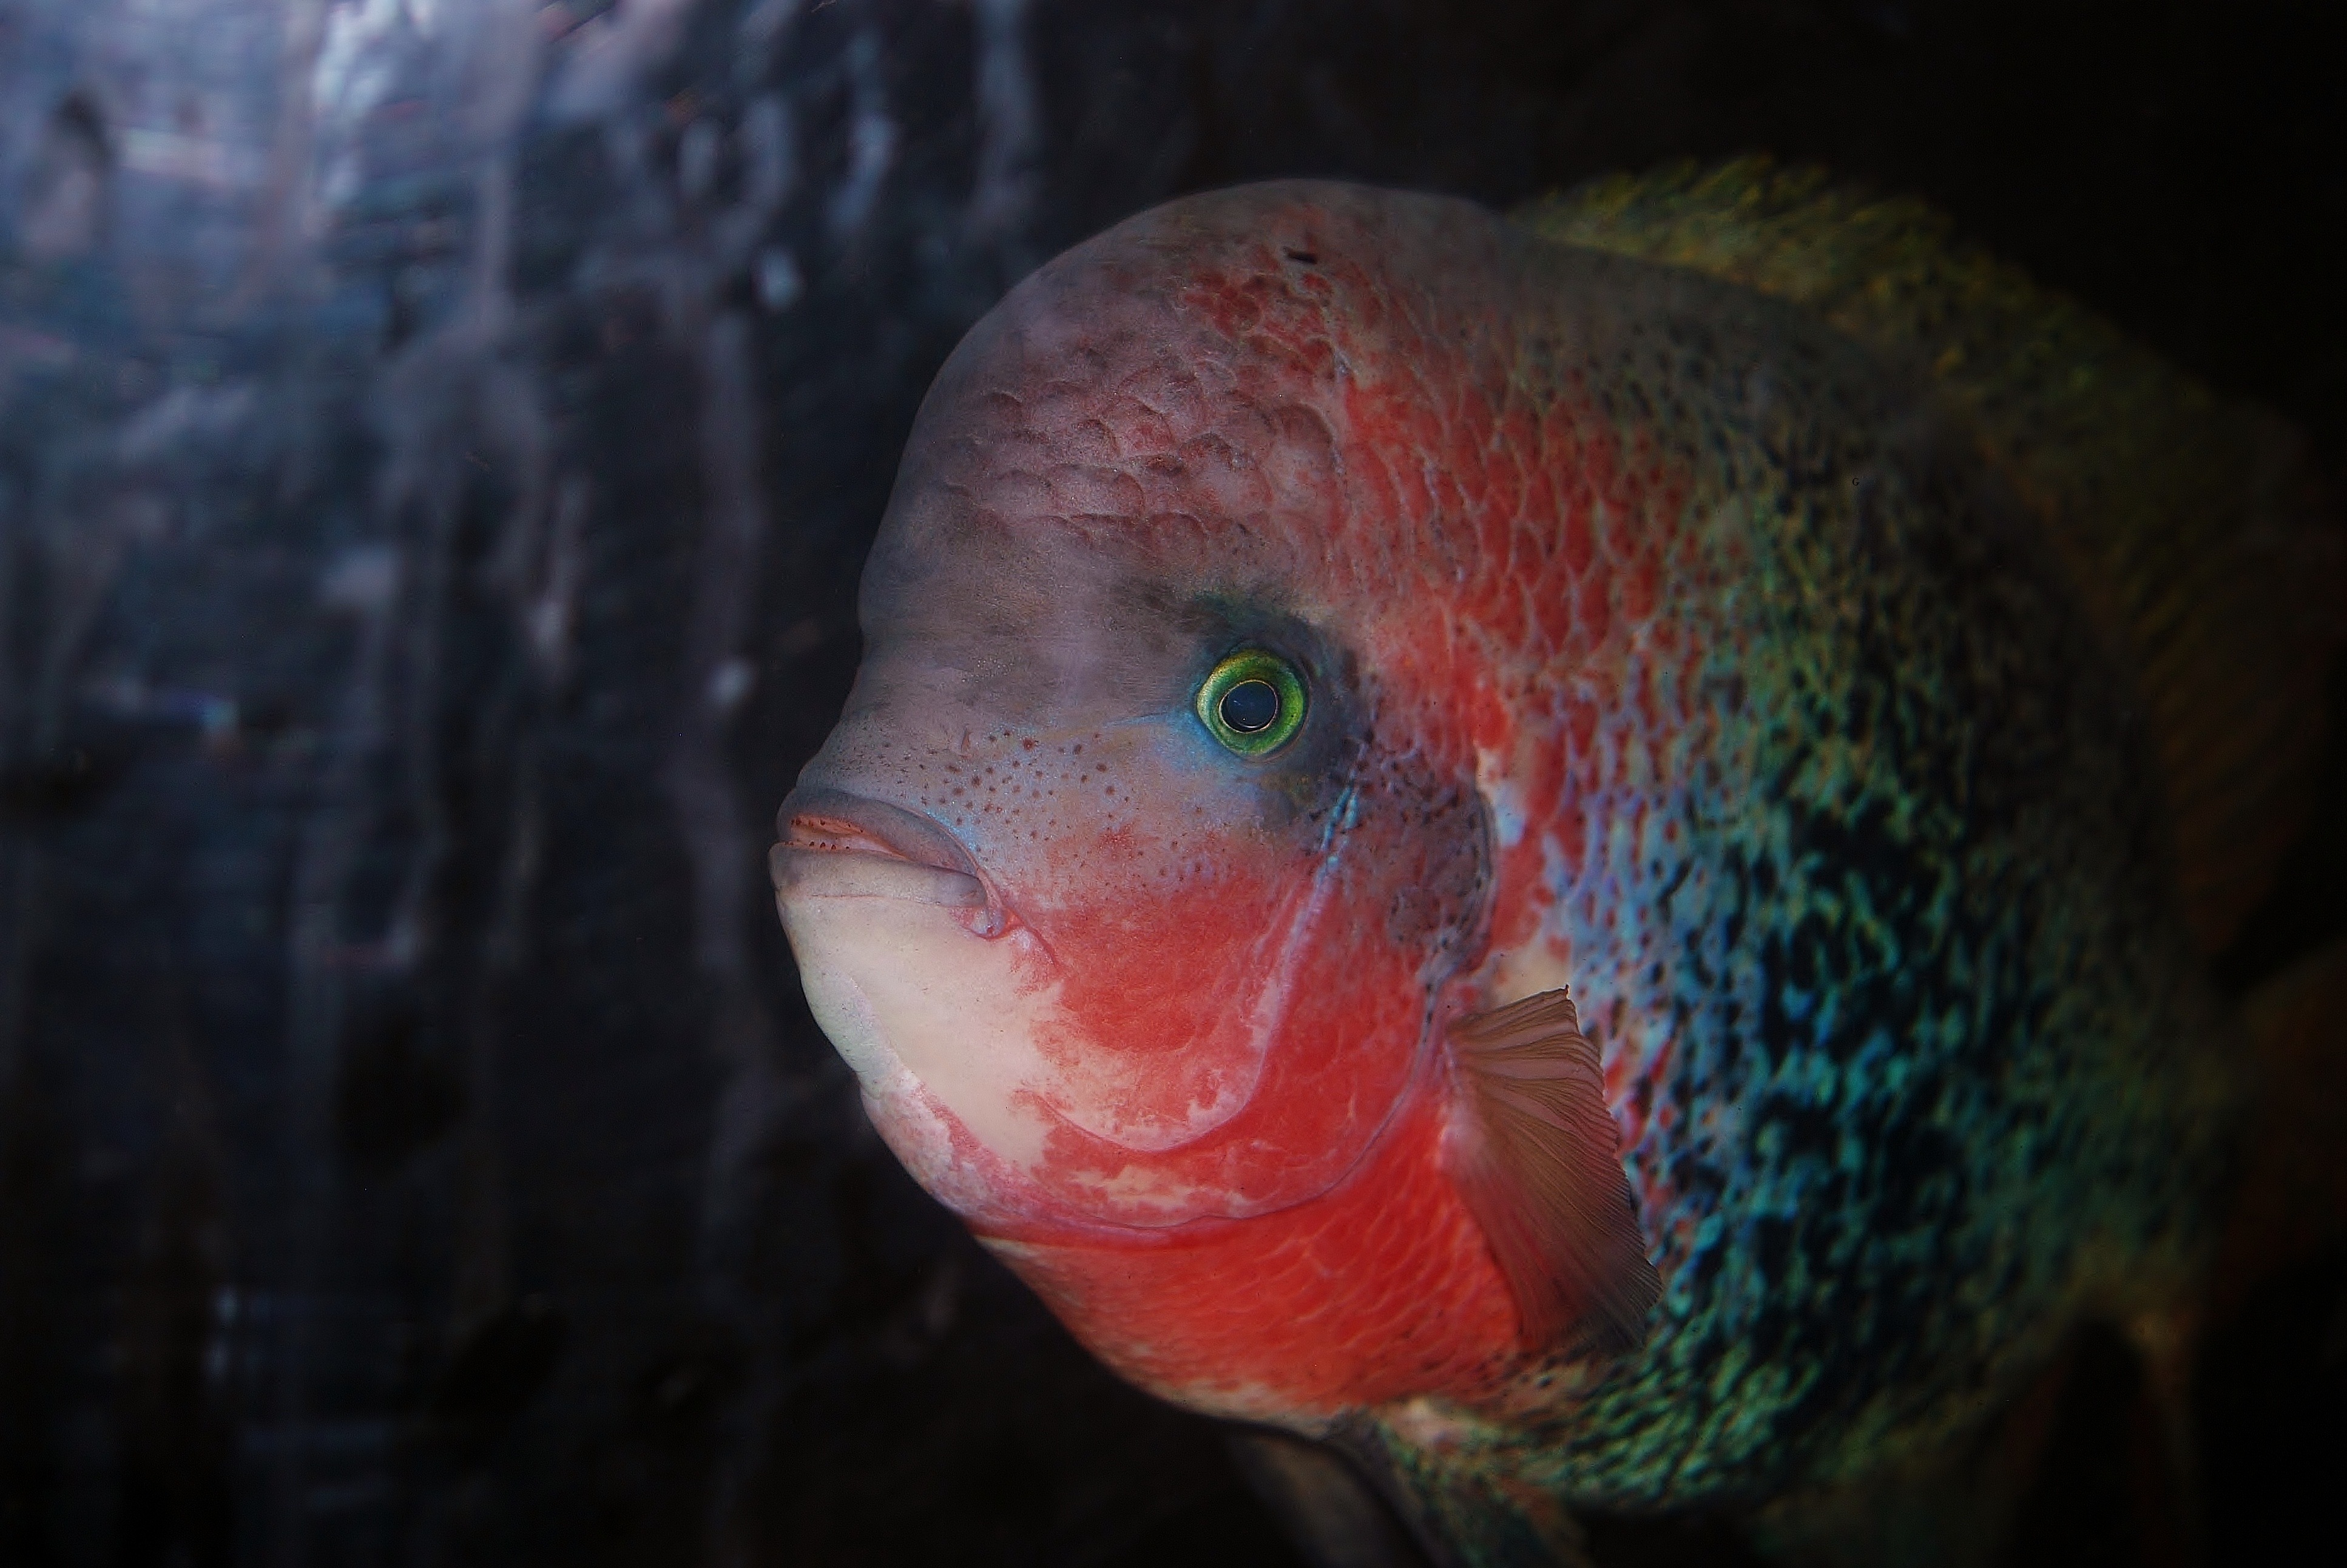
ocean, bird, animal, wildlife, underwater, red, beak, tropical, color, aquatic, fish, macaw, close up, aquarium, eye, marine, parrot, organ, ecosystem, undersea, macro photography, marine biology